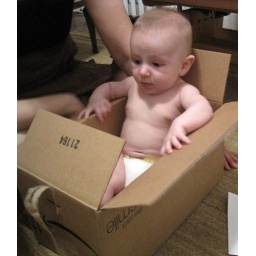
boy in the box